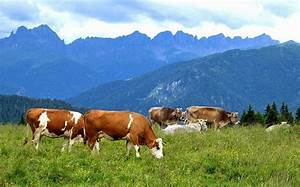
Label: mucca